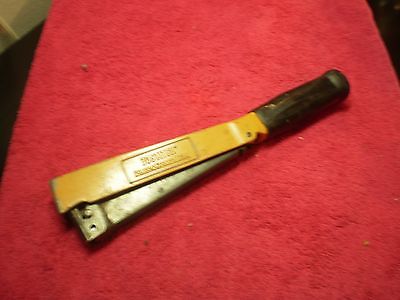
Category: stapler